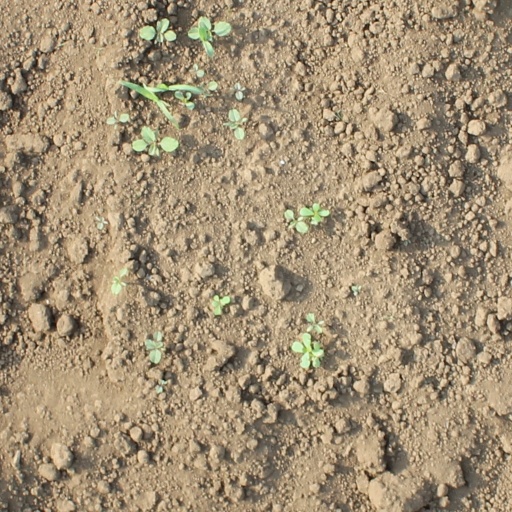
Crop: soybean